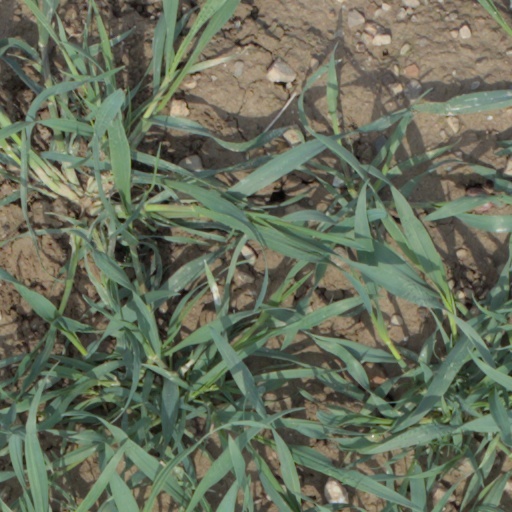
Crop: wheat